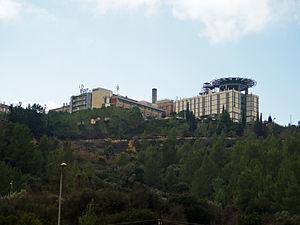
Le centre médical Hadassah de Jérusalem a été fondé initialement en 1939 sur le mont Scopus, à l’époque du mandat britannique, par une organisation sioniste américaine de femmes, Hadassah, elle-même fondée en 1912. Hadassah est le nom original du personnage biblique de la reine Esther.